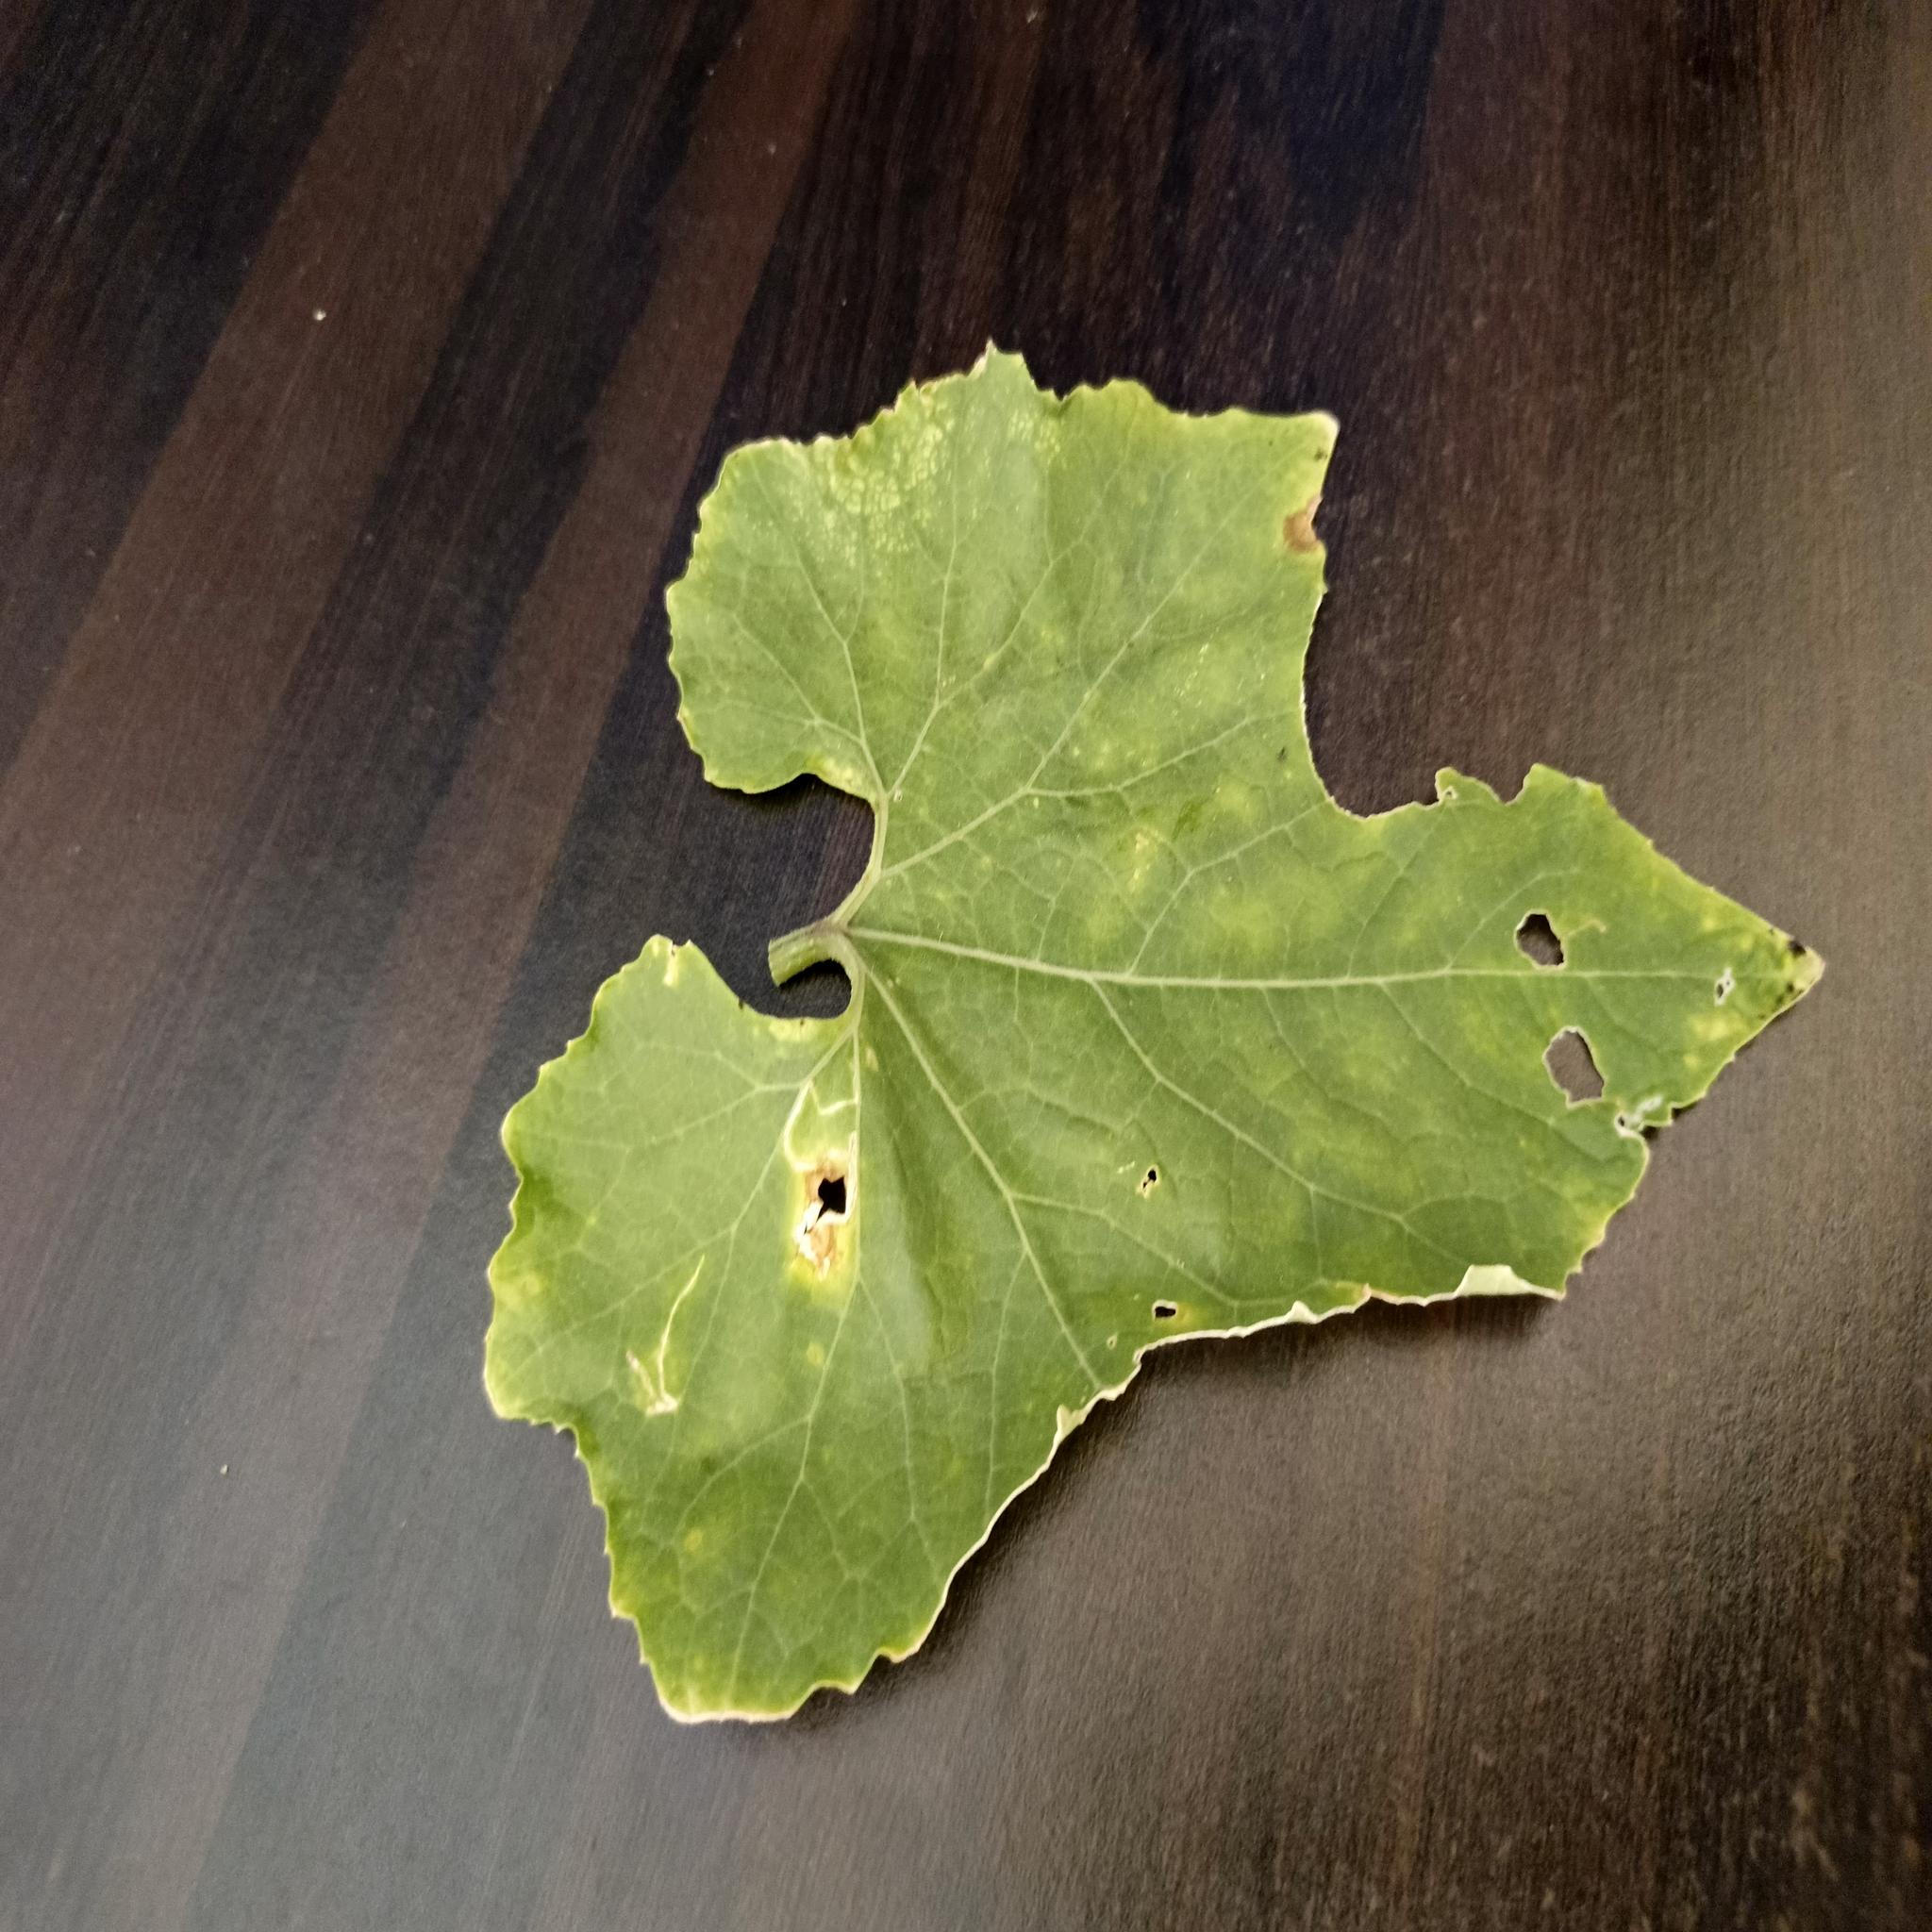
Label: Downy mildew